United Nations Security Council Resolution 1534

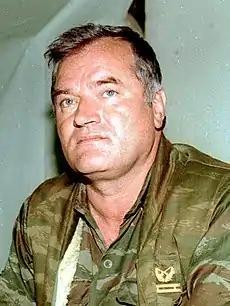
Ratko Mladić who was indicted by the ICTY

United Nations Security Council resolution 1534, adopted unanimously on 26 March 2004, after recalling resolutions 827 (1993), 955 (1994), 978 (1995), 1165 (1998), 1166 (1998), 1329 (2000), 1411 (2002), 1431 (2002) and 1481 (2003), the Council called on the International Criminal Tribunal for the former Yugoslavia (ICTY) and the International Criminal Tribunal for Rwanda (ICTR) to complete all trial activities by the end of 2008.